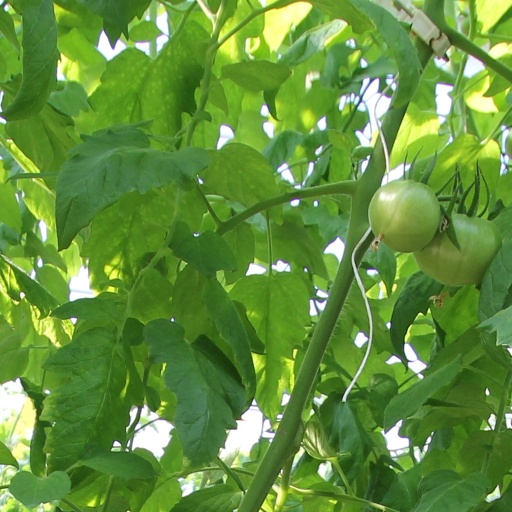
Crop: tomato